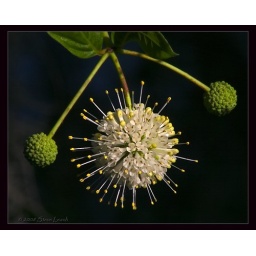
Cool plant growing in the swamp waters at lettuce lake park in Tampa